List of designated places in Quebec

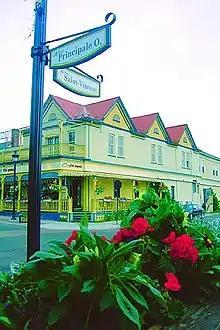
Downtown Sainte-Agathe-des-Monts, Quebec's most populous designated place

A designated place is a type of geographic unit used by Statistics Canada to disseminate census data. It is usually "a small community that does not meet the criteria used to define incorporated municipalities or Statistics Canada population centres (areas with a population of at least 1,000 and no fewer than 400 persons per square kilometre)." Provincial and territorial authorities collaborate with Statistics Canada in the creation of designated places so that data can be published for sub-areas within municipalities. Starting in 2016, Statistics Canada allowed the overlapping of designated places with population centres.